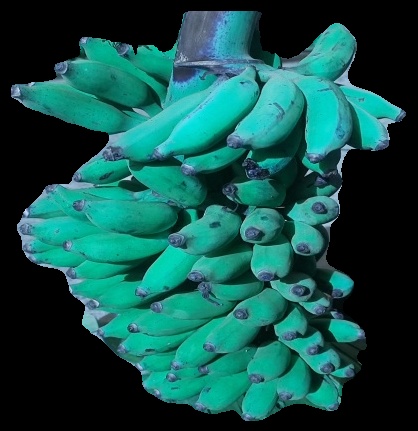
Variety: elakki-bale
Grade: grade3